100% Pascal-sensei

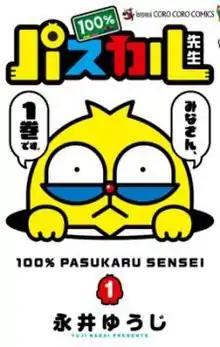
Cover of first manga volume

is a Japanese gag comedy manga series written and illustrated by Yūji Nagai. It was serialized in Shogakukan's "CoroCoro Comic" magazine from January 15, 2015 to October 15, 2018, and was compiled into seven "tankōbon" volumes on September 28, 2017. An anime television series adaptation by OLM, Inc. aired from April 15 to December 16, 2017. Crunchyroll later added the series to its streaming service.